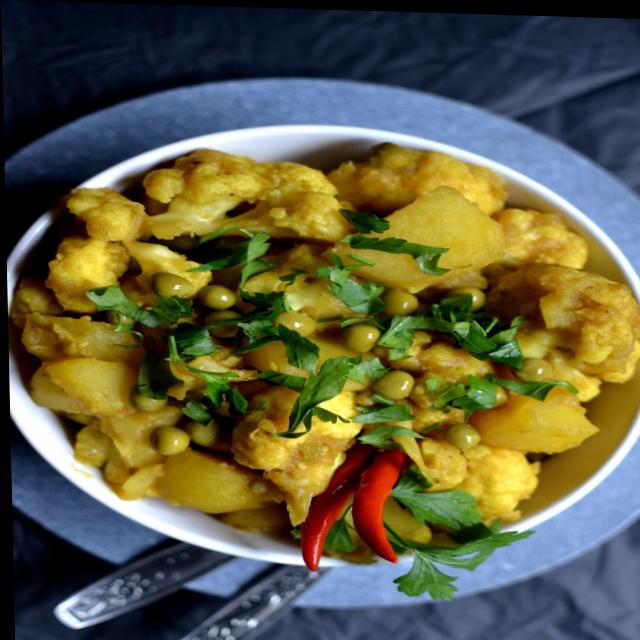
Dish: aloo_gobi